Bighorn Basin

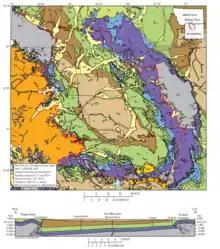
Big Horn Basin geological map

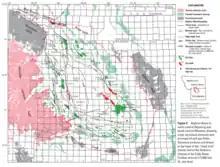
Big Horn Basin structural map

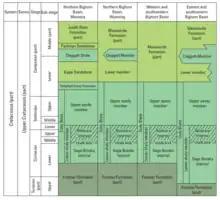
Big Horn Basin stratigraphy

The Bighorn Basin forms a geologic structural basin filled with more than of sedimentary rocks from Cambrian to Miocene in age. Since the early 20th century the basin has been a significant source of petroleum, and has produced more than of oil. The principal reservoir of oil is the Pennsylvanian Tensleep Formation; Other important petroleum horizons are the Mississippian Madison Limestone, Permian Phosphoria Formation and the Cretaceous Frontier Sandstone.